John Munro Bruce

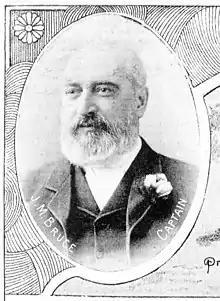
Bruce in 1894

John Munro Bruce (10 October 1840 – 4 May 1901) was an Australian businessman. He was born in Ireland to Scottish parents and arrived in the colony of Victoria at the age of 18. He became the managing director and eventual majority shareholder in Paterson, Laing & Bruce, one of Melbourne's leading softgoods firms. He also held a number of civic positions, including as the founding club captain of the Royal Melbourne Golf Club. His son Stanley Bruce became prime minister of Australia.